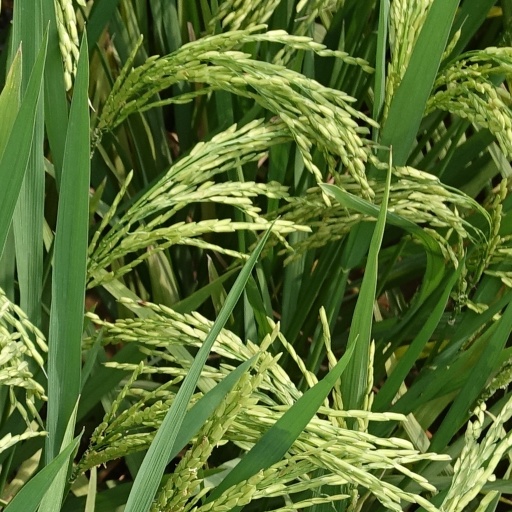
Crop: rice